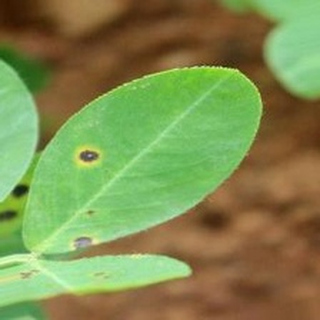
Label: groundnut_early_leaf_spot